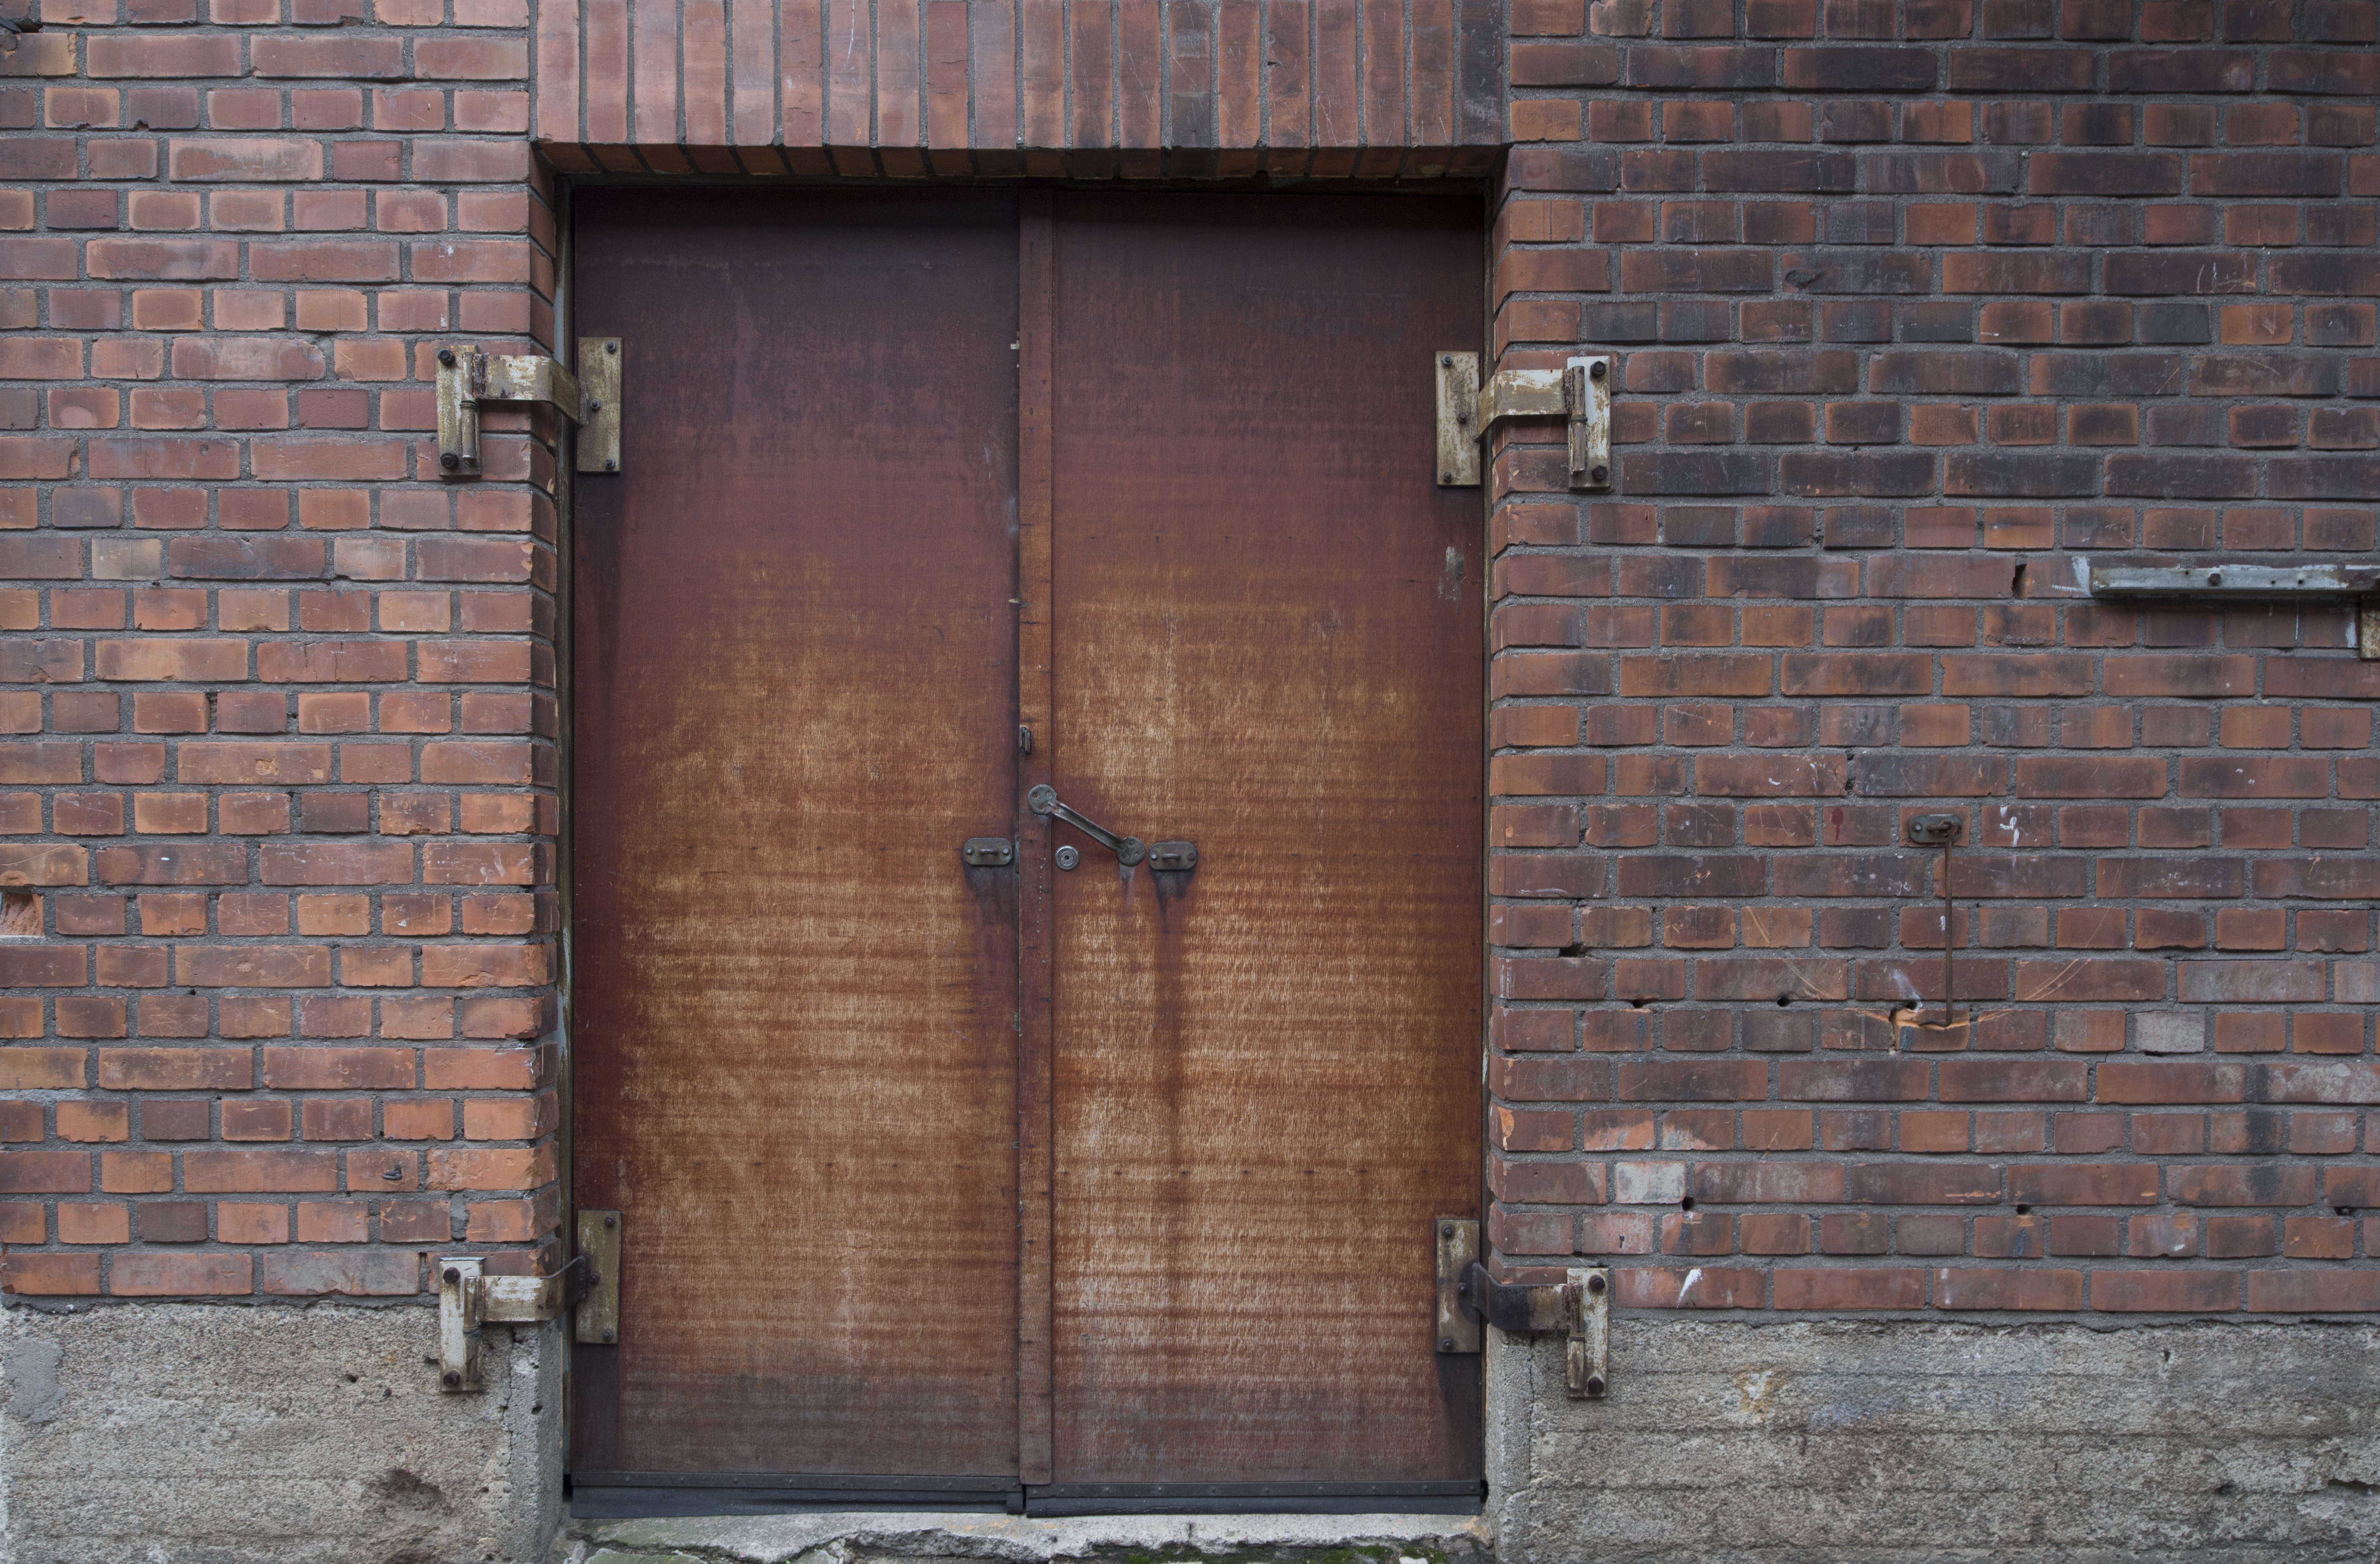
wood, window, alley, wall, rust, facade, industrial, factory, gate, brick, door, brickwork